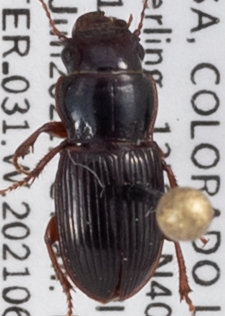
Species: Cratacanthus dubius
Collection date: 2021-06-02
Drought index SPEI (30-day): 1.13
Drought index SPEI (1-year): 0.09
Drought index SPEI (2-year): -0.33